Space Launch System

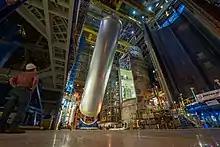
Liquid hydrogen tank for Artemis II under construction, August 2020

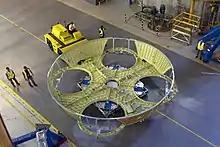
"Boat-tail" engine fairing for Artemis II under construction, June 2021

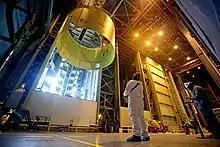
Engine section shroud structure for Artemis III under construction, April 2021

, three SLS versions are planned: Block 1, Block 1B, and Block 2. Each will use the same Core stage with its four main engines, but Block 1B will feature the Exploration Upper Stage (EUS), and Block 2 will combine the EUS with upgraded boosters.